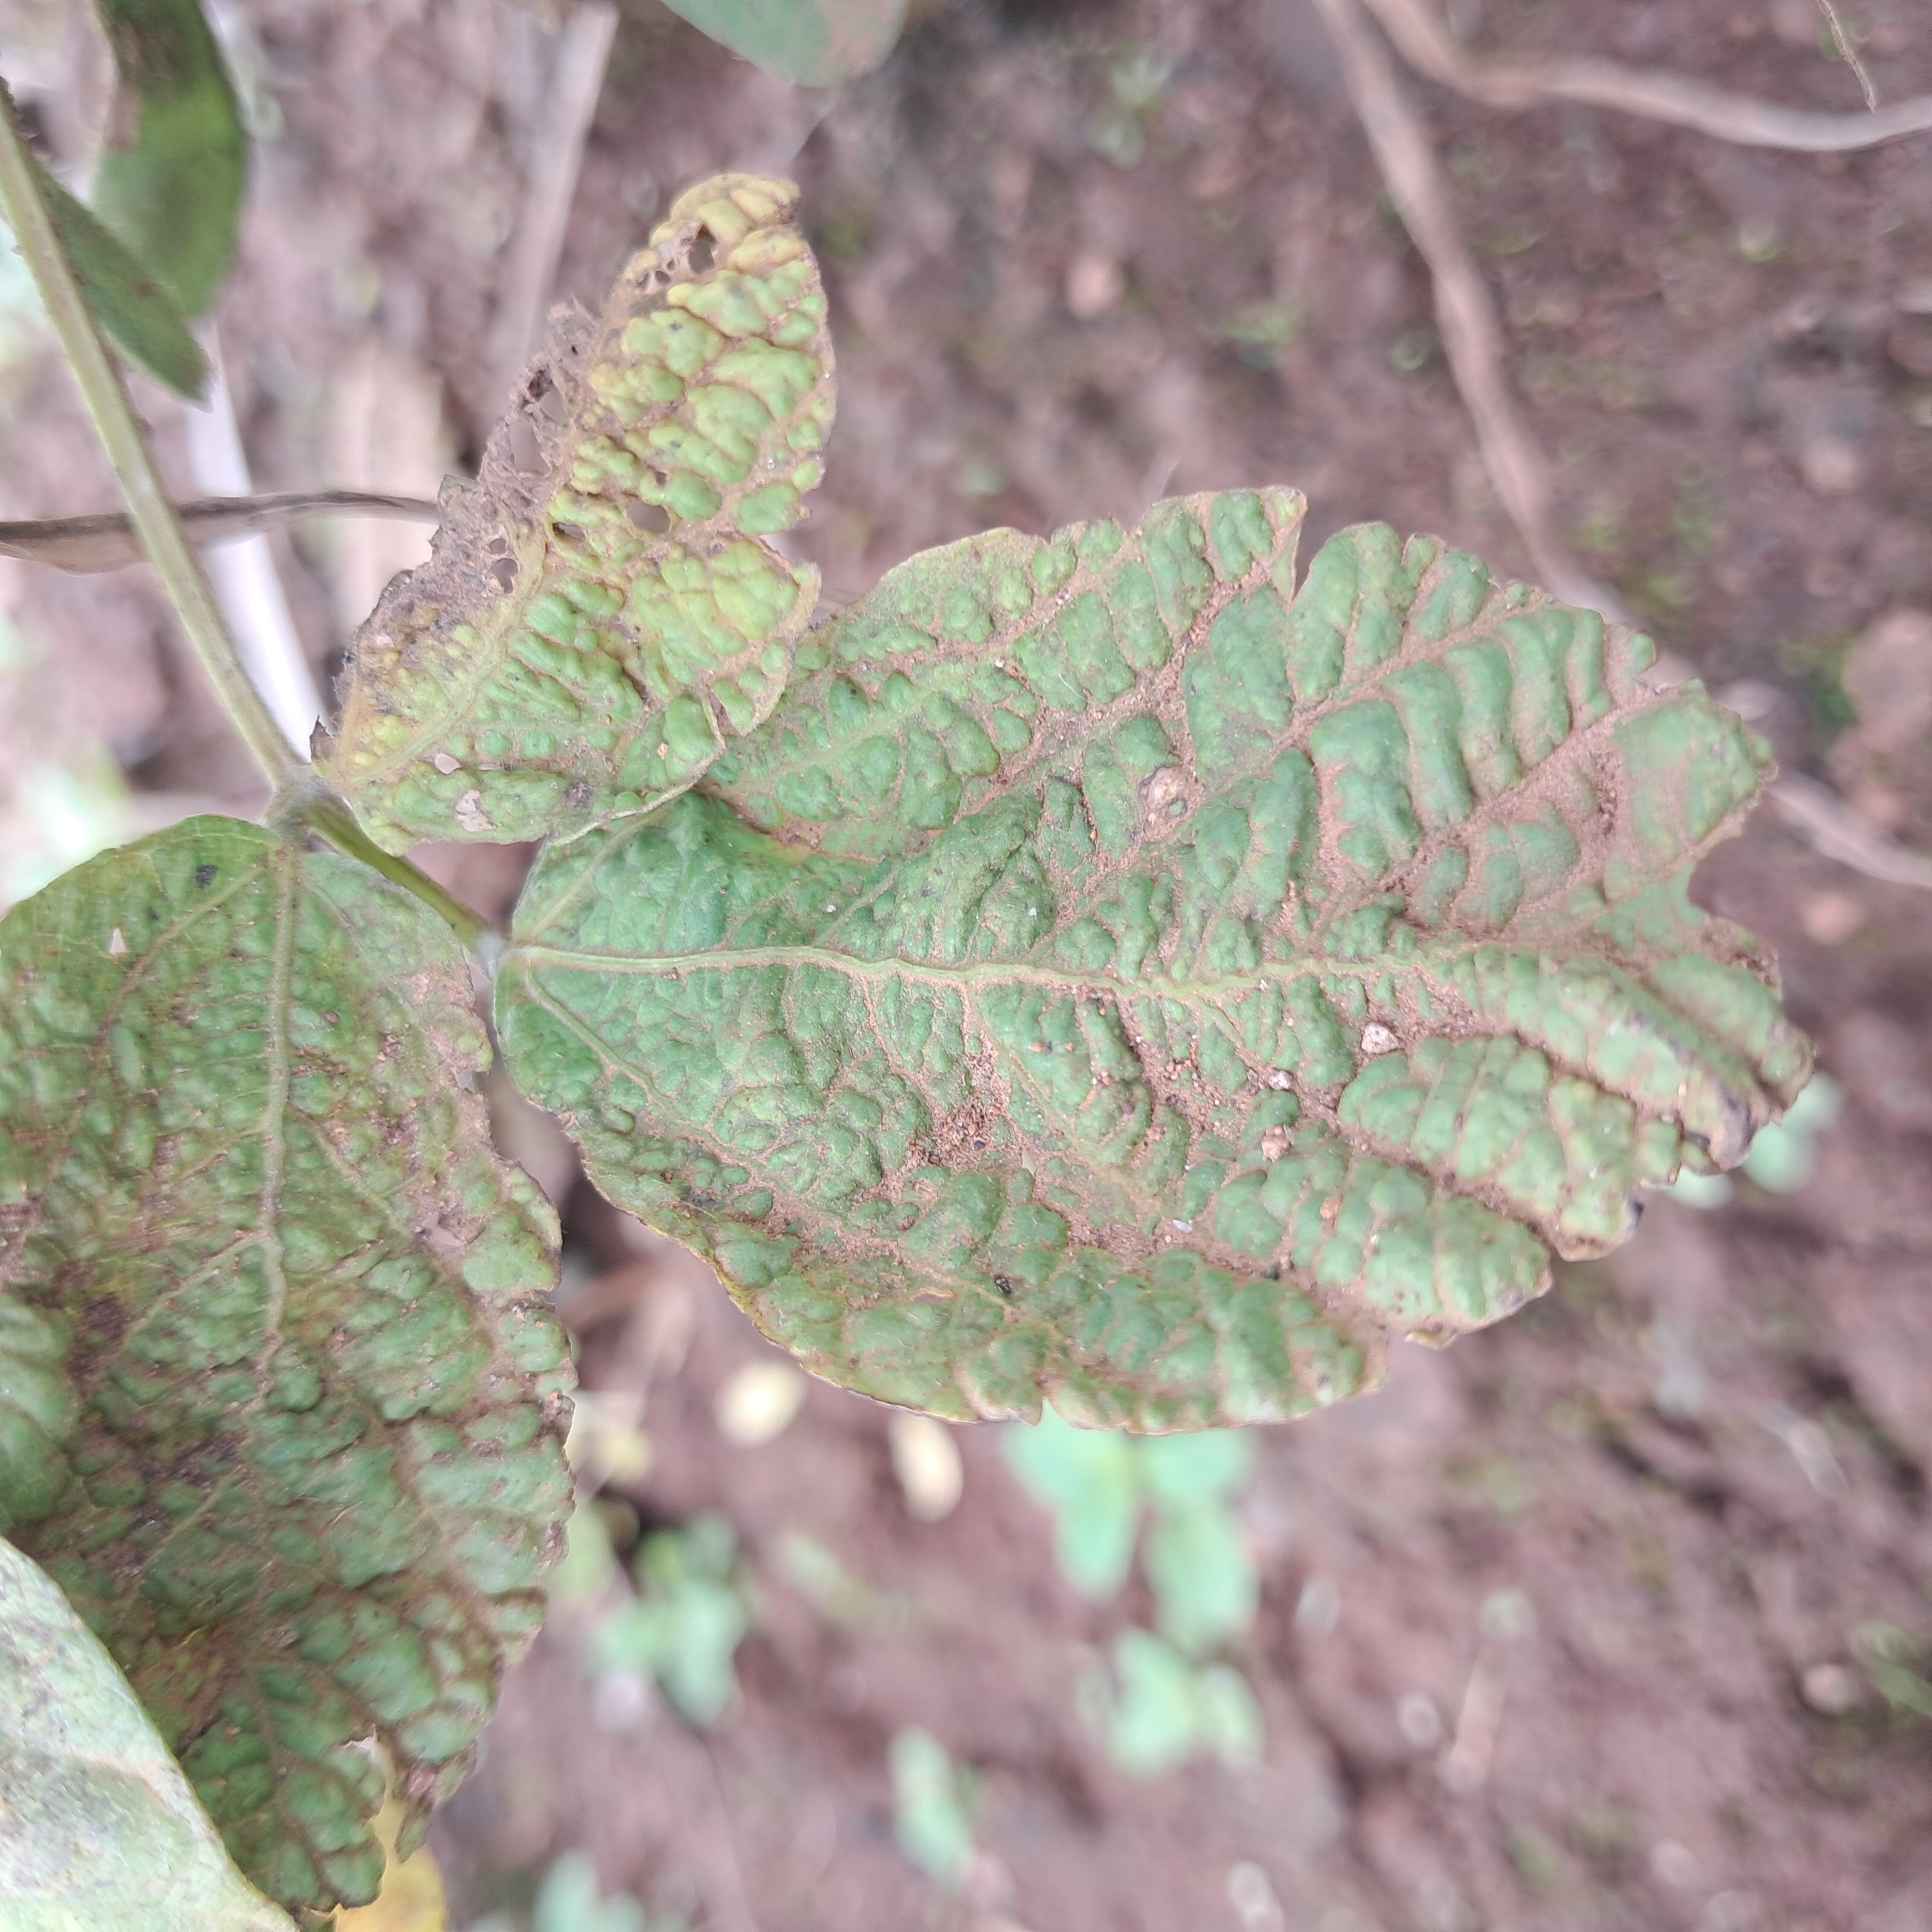
Label: Mosaic